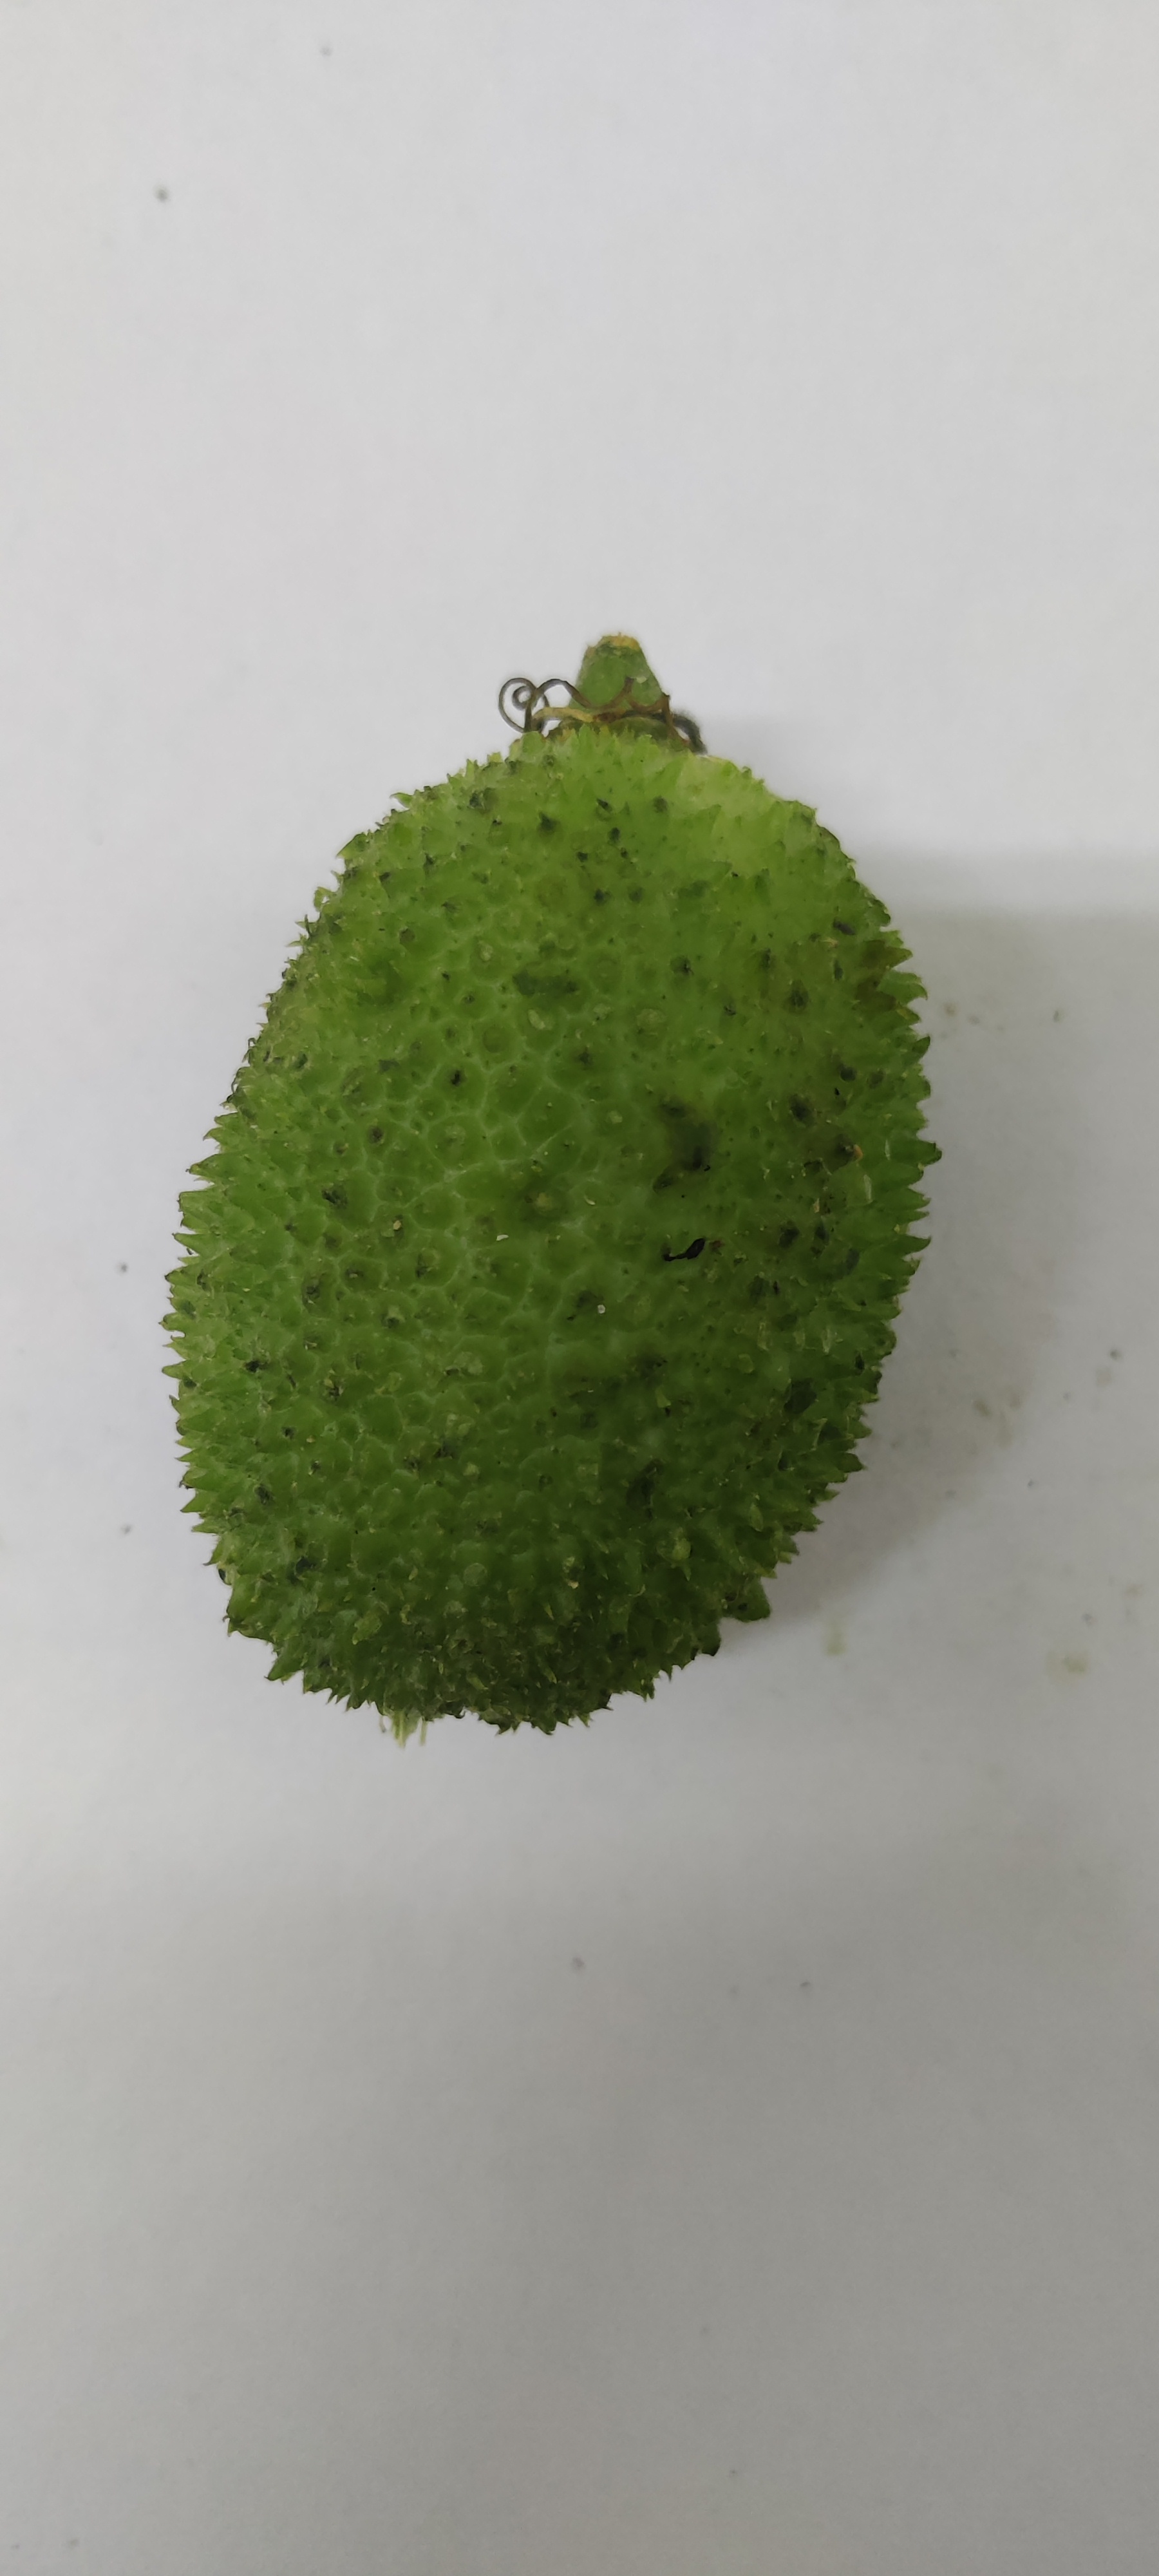
Crop: Spiny Gourd
Condition: Fresh